Internet Revolution Egypt

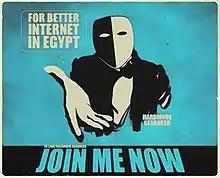
Picture used on IRE's Facebook page

Internet Revolution Egypt (IRE for short) is an Egyptian cyber-protest against the internet services provided in Egypt on which Telecom Egypt has monopoly. The main Facebook page has about 1 million followers and continues to expand. This significant expansion resulted in a widespread media attention. It claims to have no relation to politics in response to some media accusations. The slogan used is "الأنترنت عندنا في مصر; غالي جدا , بطئ ببشاعة .. خدمة عملاء زي الزفت" which means "The internet services in Egypt; are very expensive, very slow .. The customer service is terrible". It mainly takes place on Facebook through a page created by a few Egyptian youngsters. Some activity is also seen on Twitter. The most popular age group of the protest is the 18-24 group.